Suez Company (1858–1997)

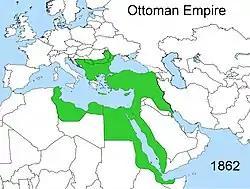
Ottoman Empire in 1862

In late Spring of 1858, the French Academy of Sciences released a public report approving of the engineering plans for the canal. The report noted that in the previous two decades, Europeans had spent 12 billion francs building railroads, and that at a cost of 200 million francs (or £8 million), the canal was affordable. Lesseps pushed ahead without formal British or Ottoman approval. In October 1858, Lesseps notified international press and company agents that 400,000 shares at a price of 500 francs each would be publicly offered beginning 5 November 1858. In the notification, Lesseps estimated an annual revenue of 30 million francs based on freight fees, and a construction period lasting 6 years. In preparation for the offering, shares were sent to brokerage houses across Europe and in the United States. At the close of offering on 30 November 1858, about half of the shares (around 200,000) belonged to French citizens with the next largest block owned by citizens of the Ottoman Empire (Said bought around 60,000). None of the shares reserved for Britain, Russia, Austria, or the United States were bought. Said purchased the remaining unbought shares (for a total of 177,000 shares) in order to ensure that the company reached its necessary capitalization amount (to become a legal entity as defined in the 1856 concession). The average number of shares bought by French investors amounted to nine shares each. Lesseps declared the company as being officially formed on 15 December 1858.